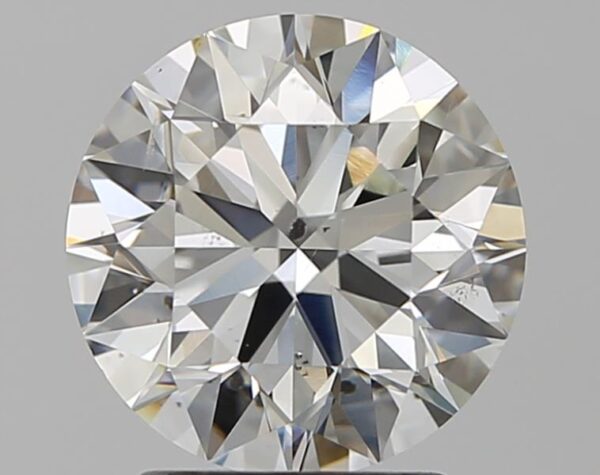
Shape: round
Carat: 2.01
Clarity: SI1
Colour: H
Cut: EX
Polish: EX
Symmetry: EX
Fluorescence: N
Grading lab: GIA
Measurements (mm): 8.05 x 8.1 x 5